Ayaka Toko

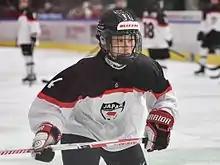
Toko in 2017

is a Japanese ice hockey player and member of the Japanese national team, currently playing in the Swedish Women's Hockey League (SDHL) with Linköping HC. She previously served as captain to the Seibu Princess Rabbits of the Women's Japan Ice Hockey League (WJIHL) and All-Japan Women's Ice Hockey Championship.